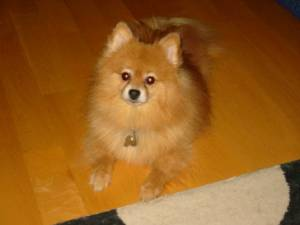
Breed: pomeranian